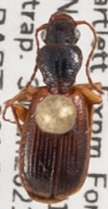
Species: Cymindis neglecta
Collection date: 2021-06-30
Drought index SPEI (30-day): -1.814
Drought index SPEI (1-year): -1.28
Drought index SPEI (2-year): -0.968